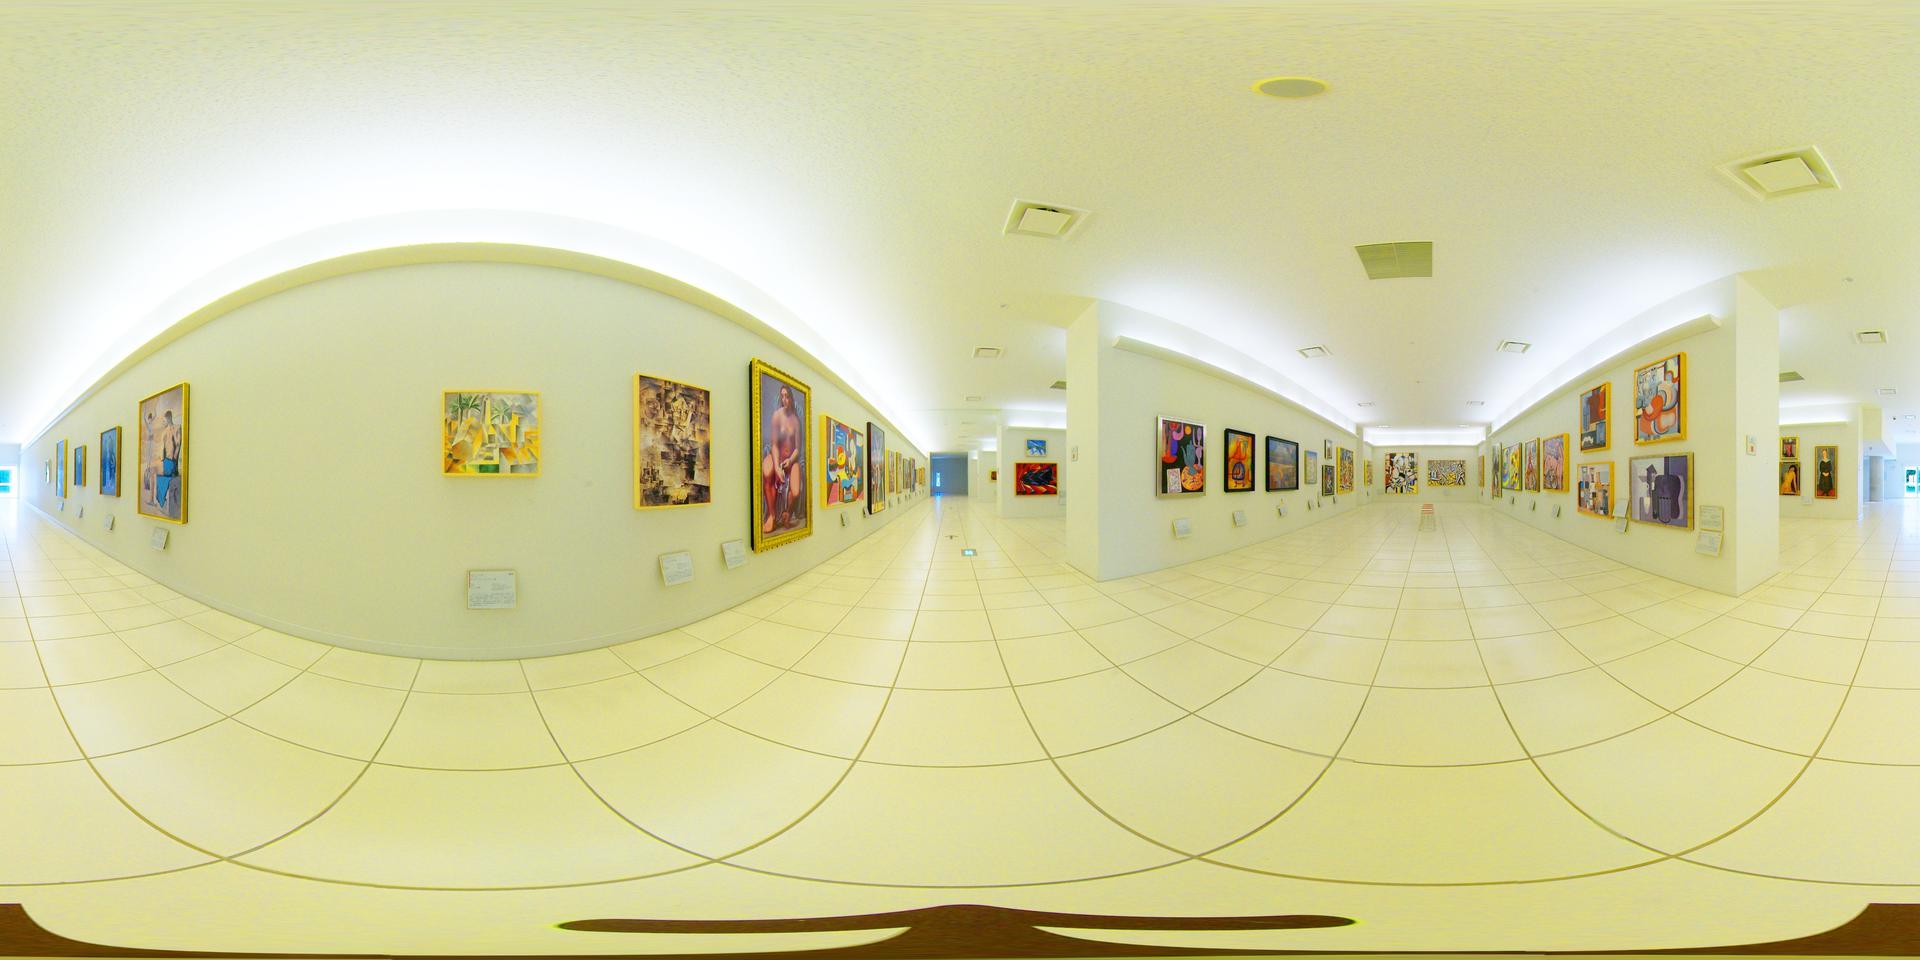
Referred object: the painting below the current viewpoint

Referred object: the large gold-framed nude painting